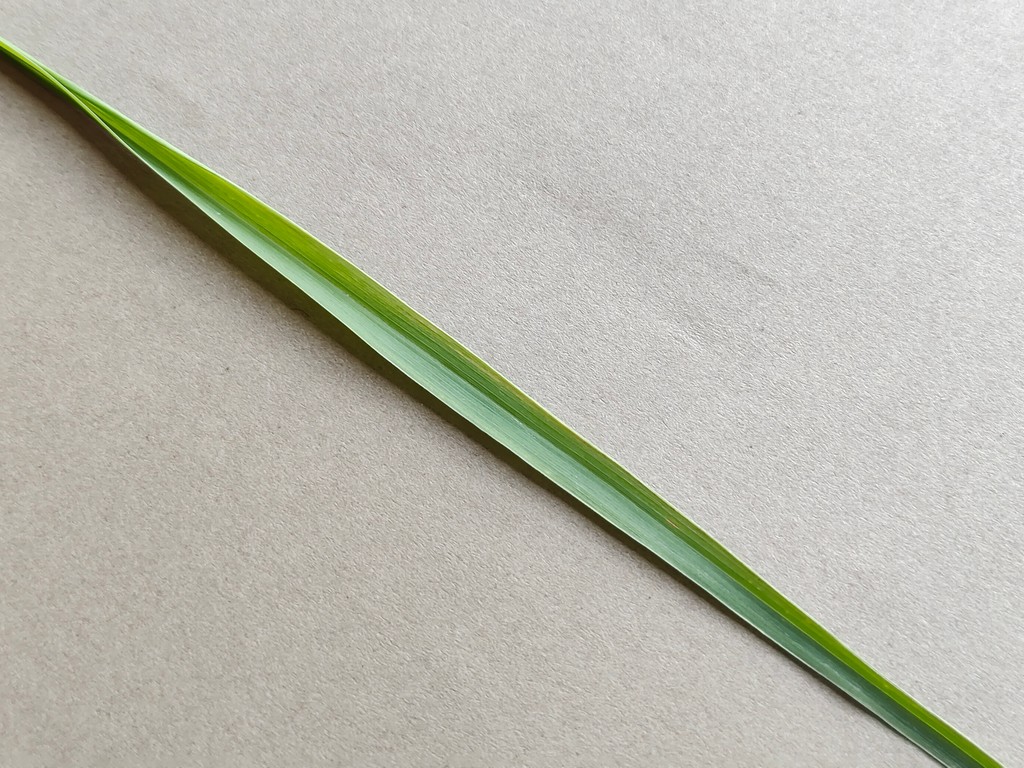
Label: Healthy